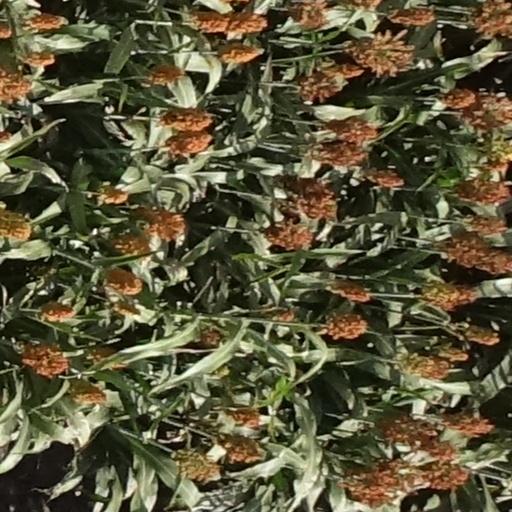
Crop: sorghum